Alexander Rumyantsev (politician)

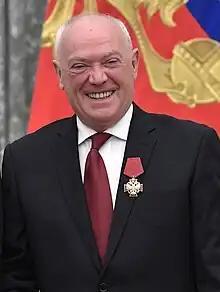
Rumyantsev in 2019

Alexander Grigorievich Rumyantsev (born 12 February 1947 in Novogeorgievsk, Kirovohrad Oblast) is a world-known pediatric hematologist, professor of the Russian Academy of Sciences, and a deputy of the 8th State Duma. In 1984, he was granted a Doctor of Sciences in Medicine degree.